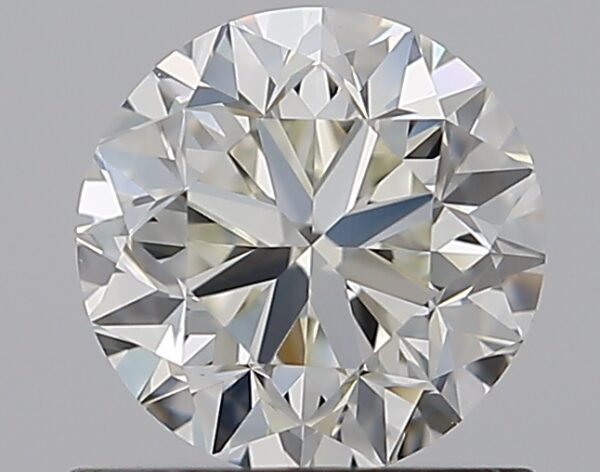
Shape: round
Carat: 0.9
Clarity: VVS2
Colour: J
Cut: GD
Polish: EX
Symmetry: VG
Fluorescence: N
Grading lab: GIA
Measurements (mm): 5.91 x 5.97 x 3.92